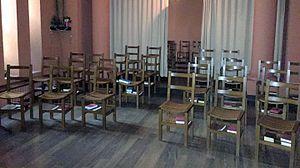
Musée africain de Lyon - chapelle
La Société des missions africaines, également appelée Missions africaines de Lyon, est une communauté de missionnaires catholiques, organisée en société de vie apostolique fondée en 1856 et présente sur quatre continents : Afrique, Amérique, Asie et Europe. Elle ne doit pas être confondue avec la Société des missionnaires d'Afrique fondée en 1868 par Mᵍʳ Lavigerie.